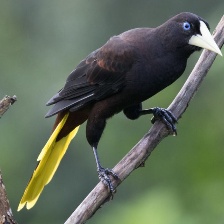
Species: CRESTED OROPENDOLA
Scientific name: PSAROCOLIUS DECUMANUS